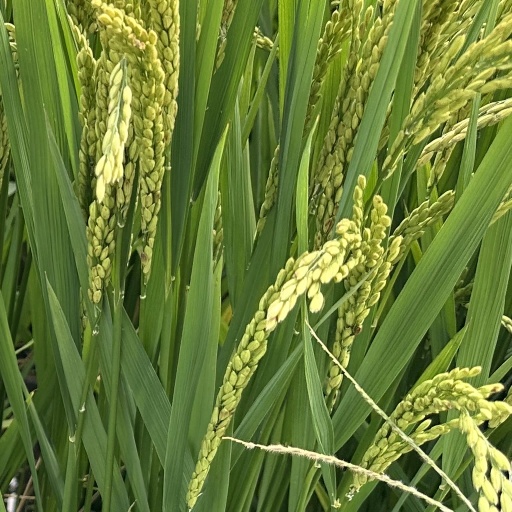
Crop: rice